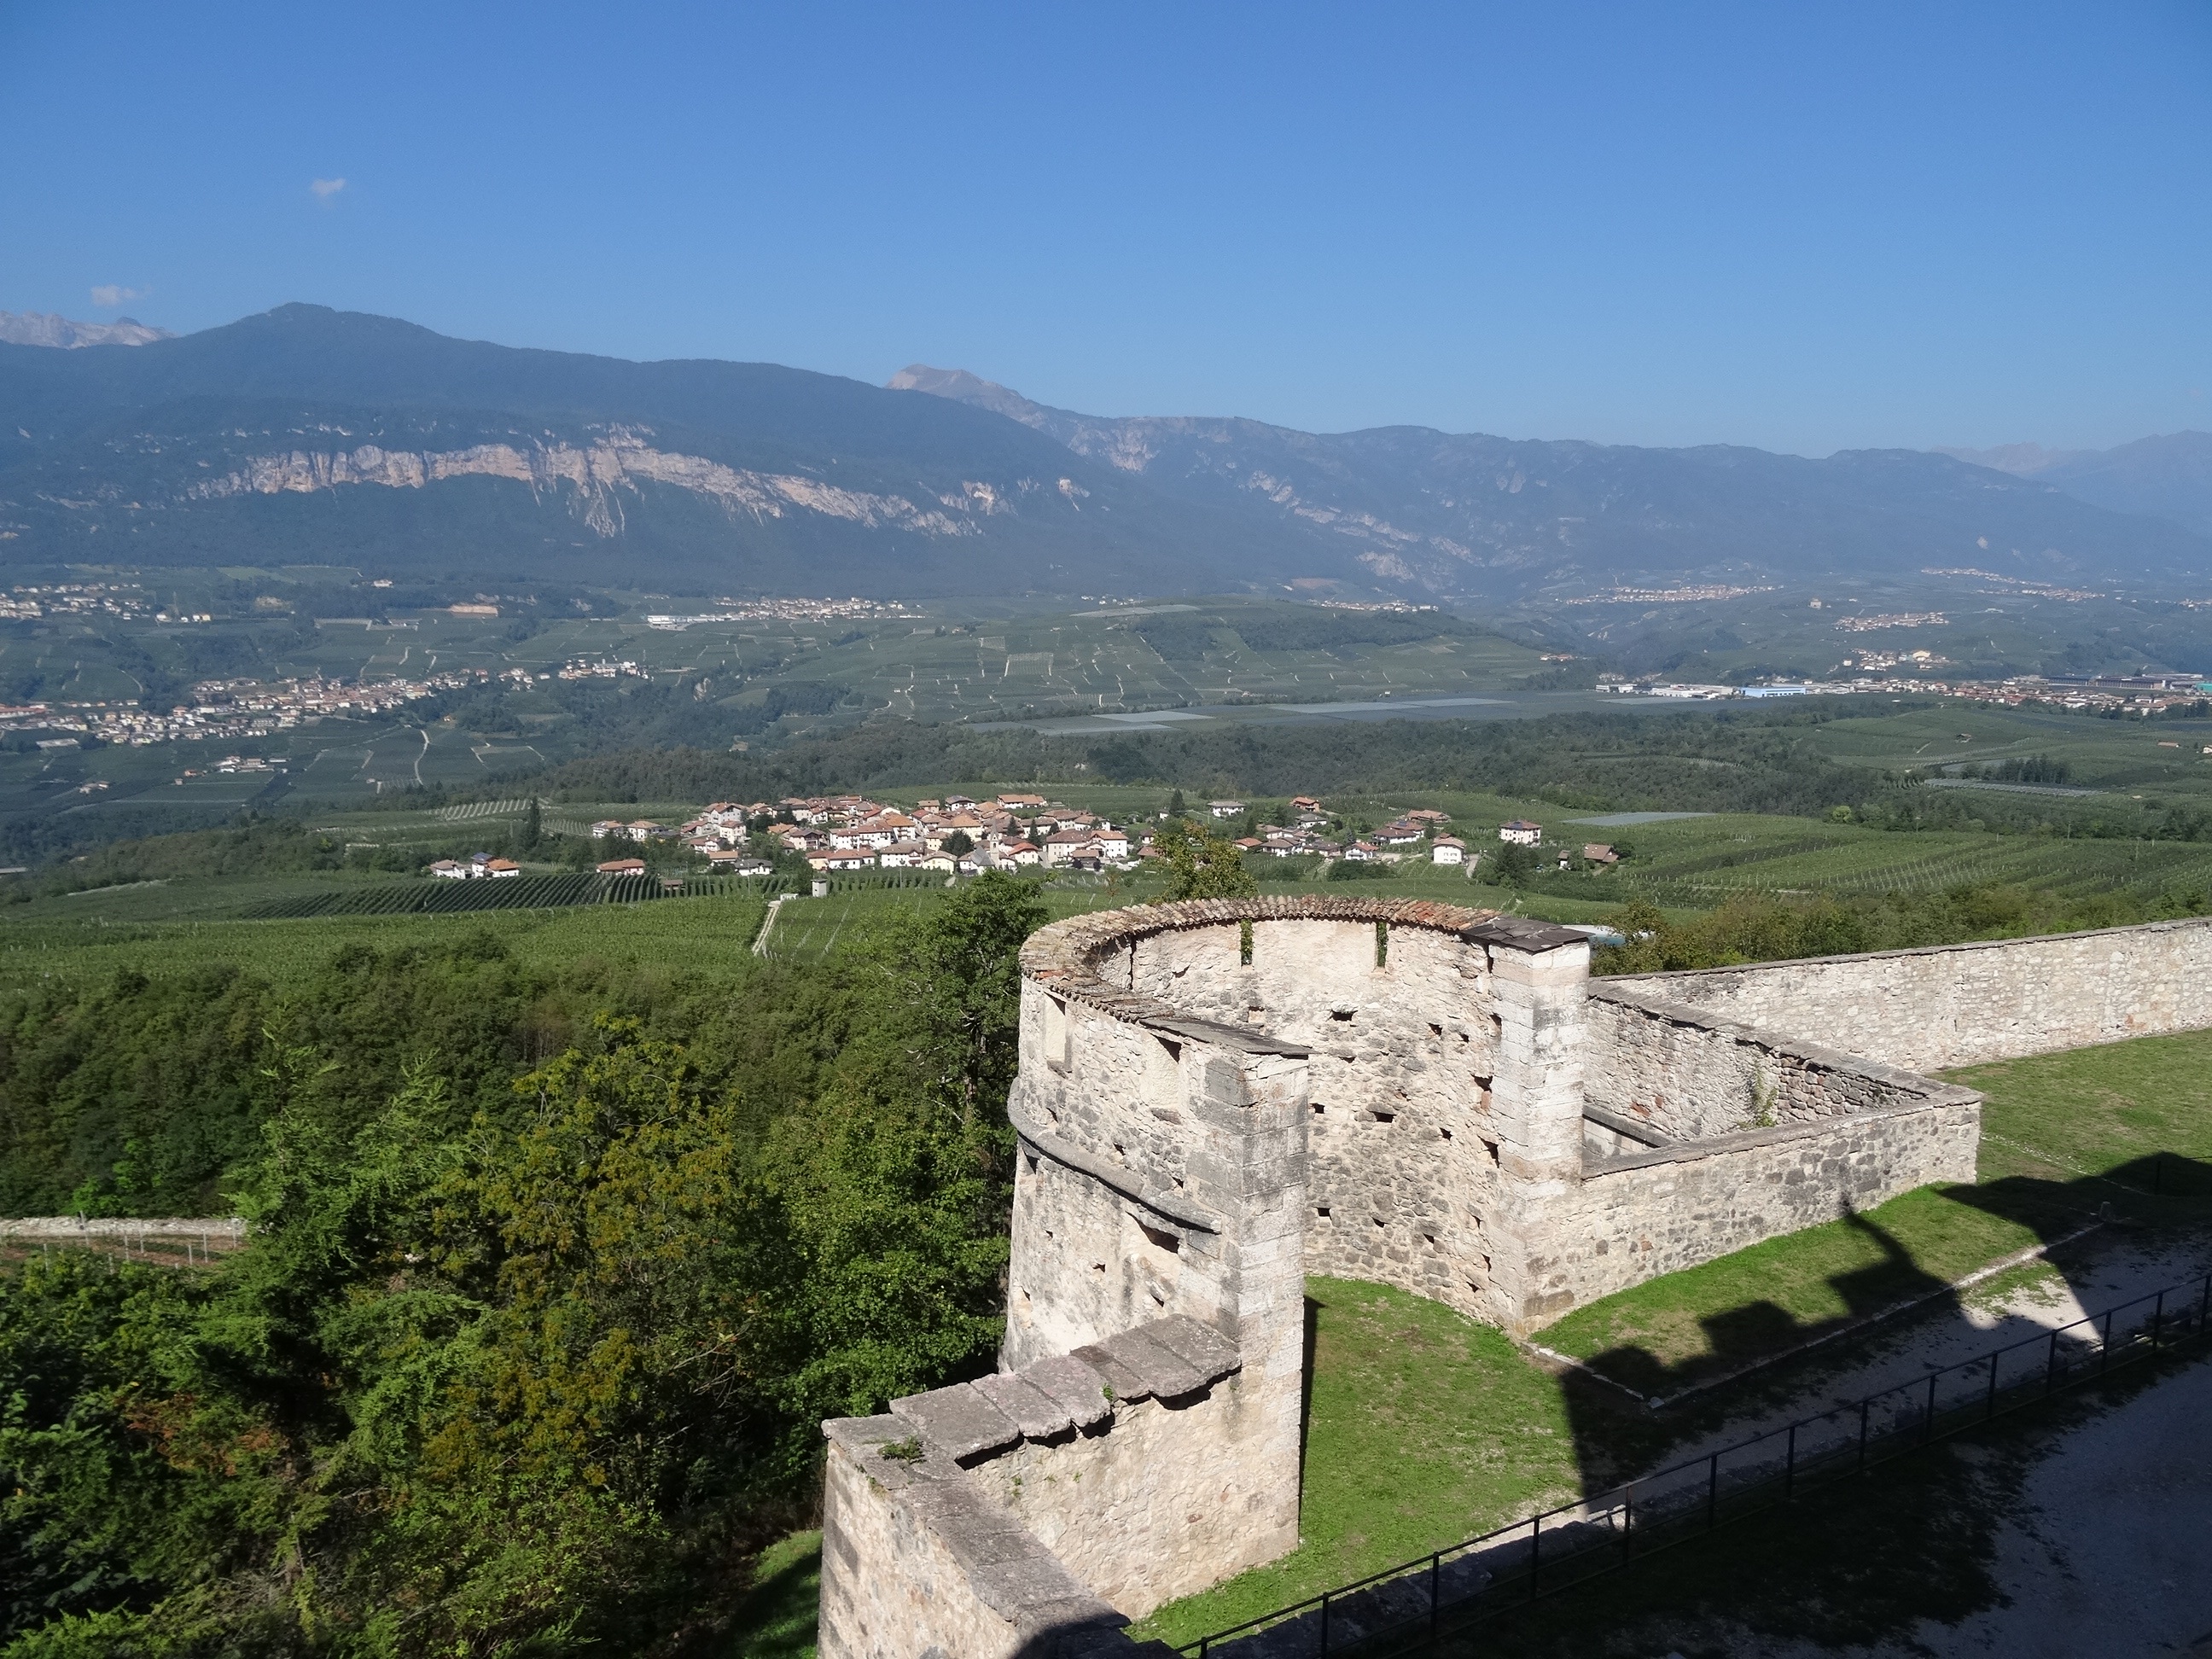
landscape, sea, mountain, hill, town, view, chateau, valley, mountain range, village, tower, castle, landmark, reservoir, fortification, tourism, fortress, alps, monastery, bastei, rural area, aerial photography, mountainous landforms